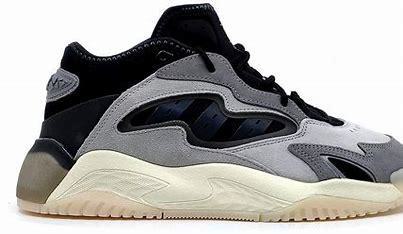
Brand: adidas
Model: Streetball Basketball